Karmele Leizaola

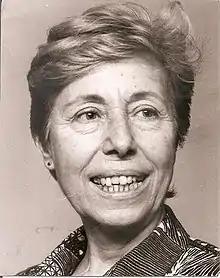
Karmele Leizaola

Karmele Leizaola (San Sebastián, Guipúzcoa, Basque, May 11, 1929 – Madrid, February 5, 2021) was a Venezuelan graphic designer. She is considered a pioneer of information design in Venezuela and her work has been influential for many generations of editorial designers.